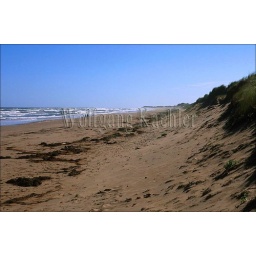
Canada, prince edward island national park, near dalvay, sand dunes, beach